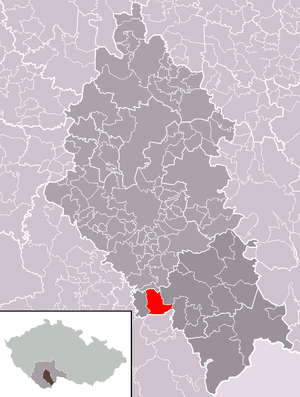
Ločenice est une commune du district de České Budějovice, dans la région de Bohême-du-Sud, en République tchèque. Sa population s'élevait à 726 habitants en 2020.